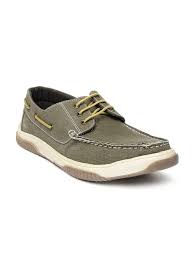
Label: Boat